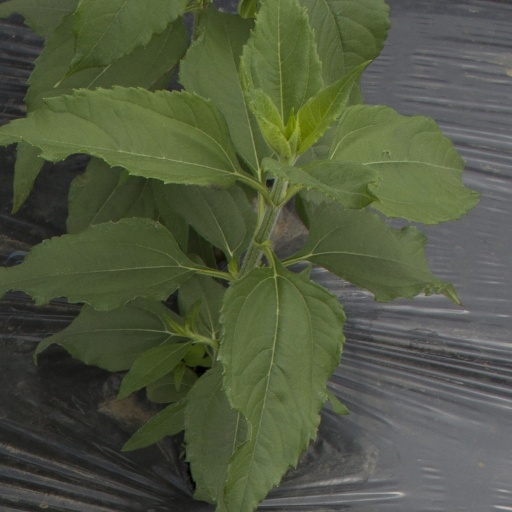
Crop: Jerusalem artichoke